Bill Harkin

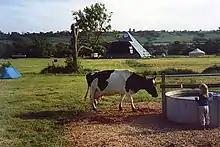
The Pyramid Stage in 1983

Late in 1970 Harkin was delivering products to health food shops in Glastonbury. He decided to walk up Glastonbury Tor and there met Andrew Kerr. The pair had a discussion about spirituality and utopian ideals and decided that a music concert would promote this. Harkin and Kerr approached local farmer Michael Eavis, who had hosted the Pop, Blues & Folk Festival on his Worthy Farm at nearby Pilton, Somerset, to discuss a festival to be held in 1971. Eavis was impressed by Harkin's enthusiasm and agreed to host the first Glastonbury Fair (now the Glastonbury Festival).